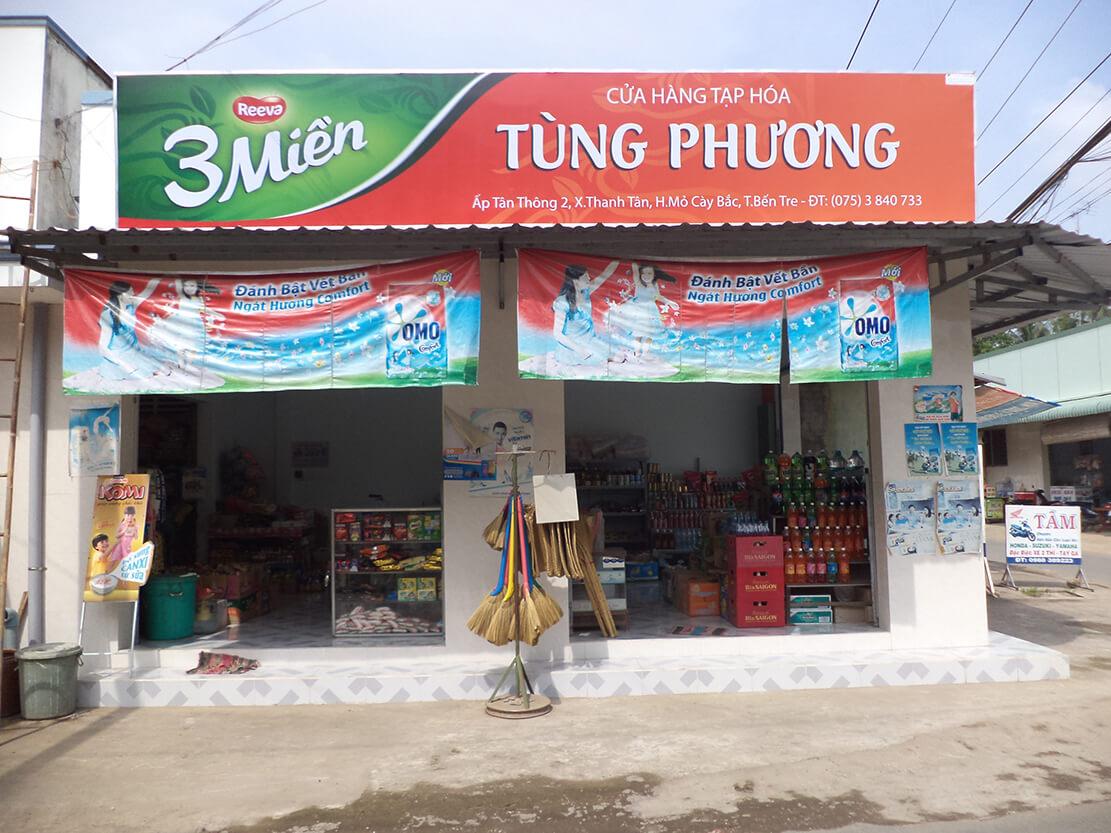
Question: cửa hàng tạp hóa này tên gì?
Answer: cửa hàng tạp hóa tùng phương